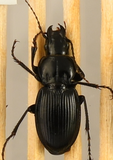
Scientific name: Cyclotrachelus torvus
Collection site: Northern Great Plains Research Laboratory NEON (NOGP), plot NOGP_007